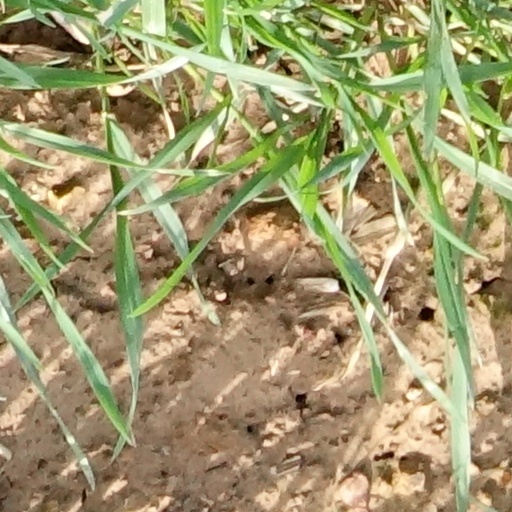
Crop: wheat